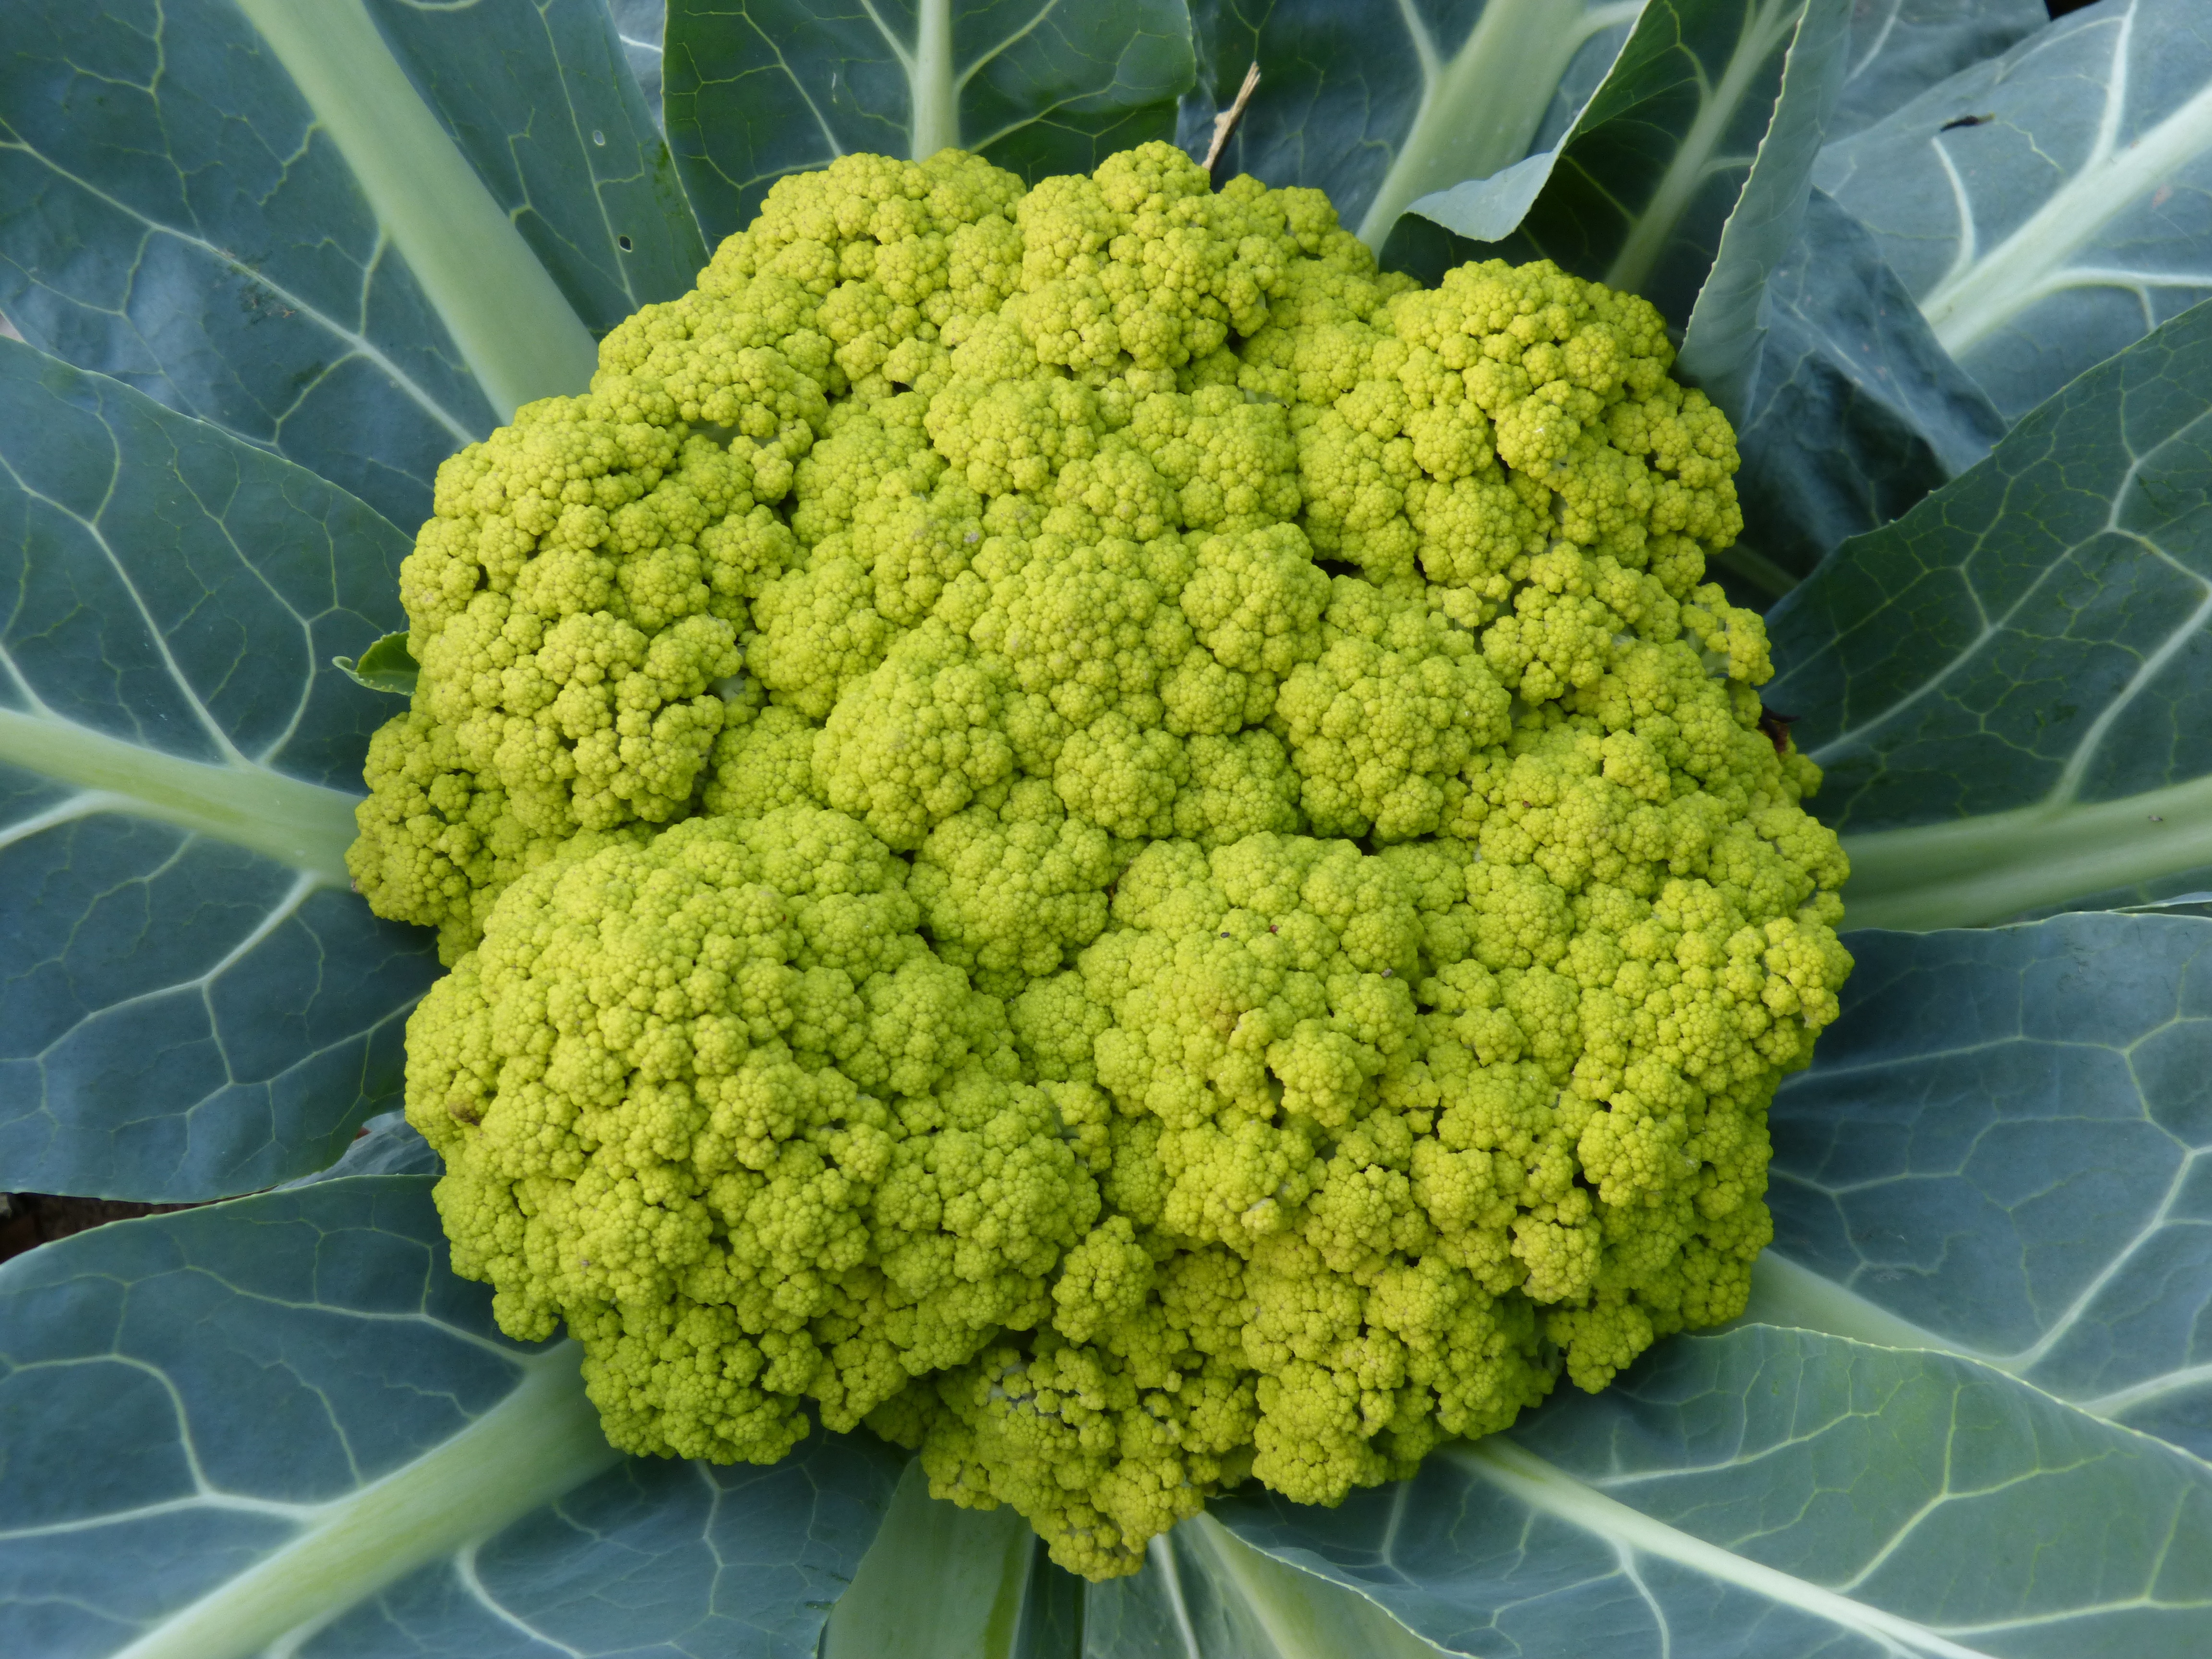
leaf, flower, food, green, produce, vegetable, vegetables, brassica, flowering plant, daisy family, broquil, land plant, mustard plant, leaf vegetable, cruciferous vegetables, broccoflower